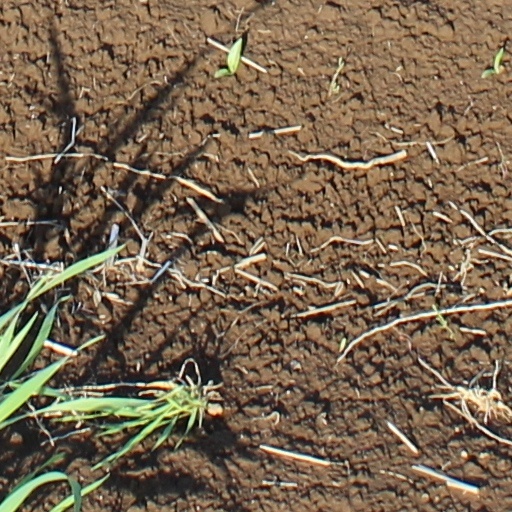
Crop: wheat